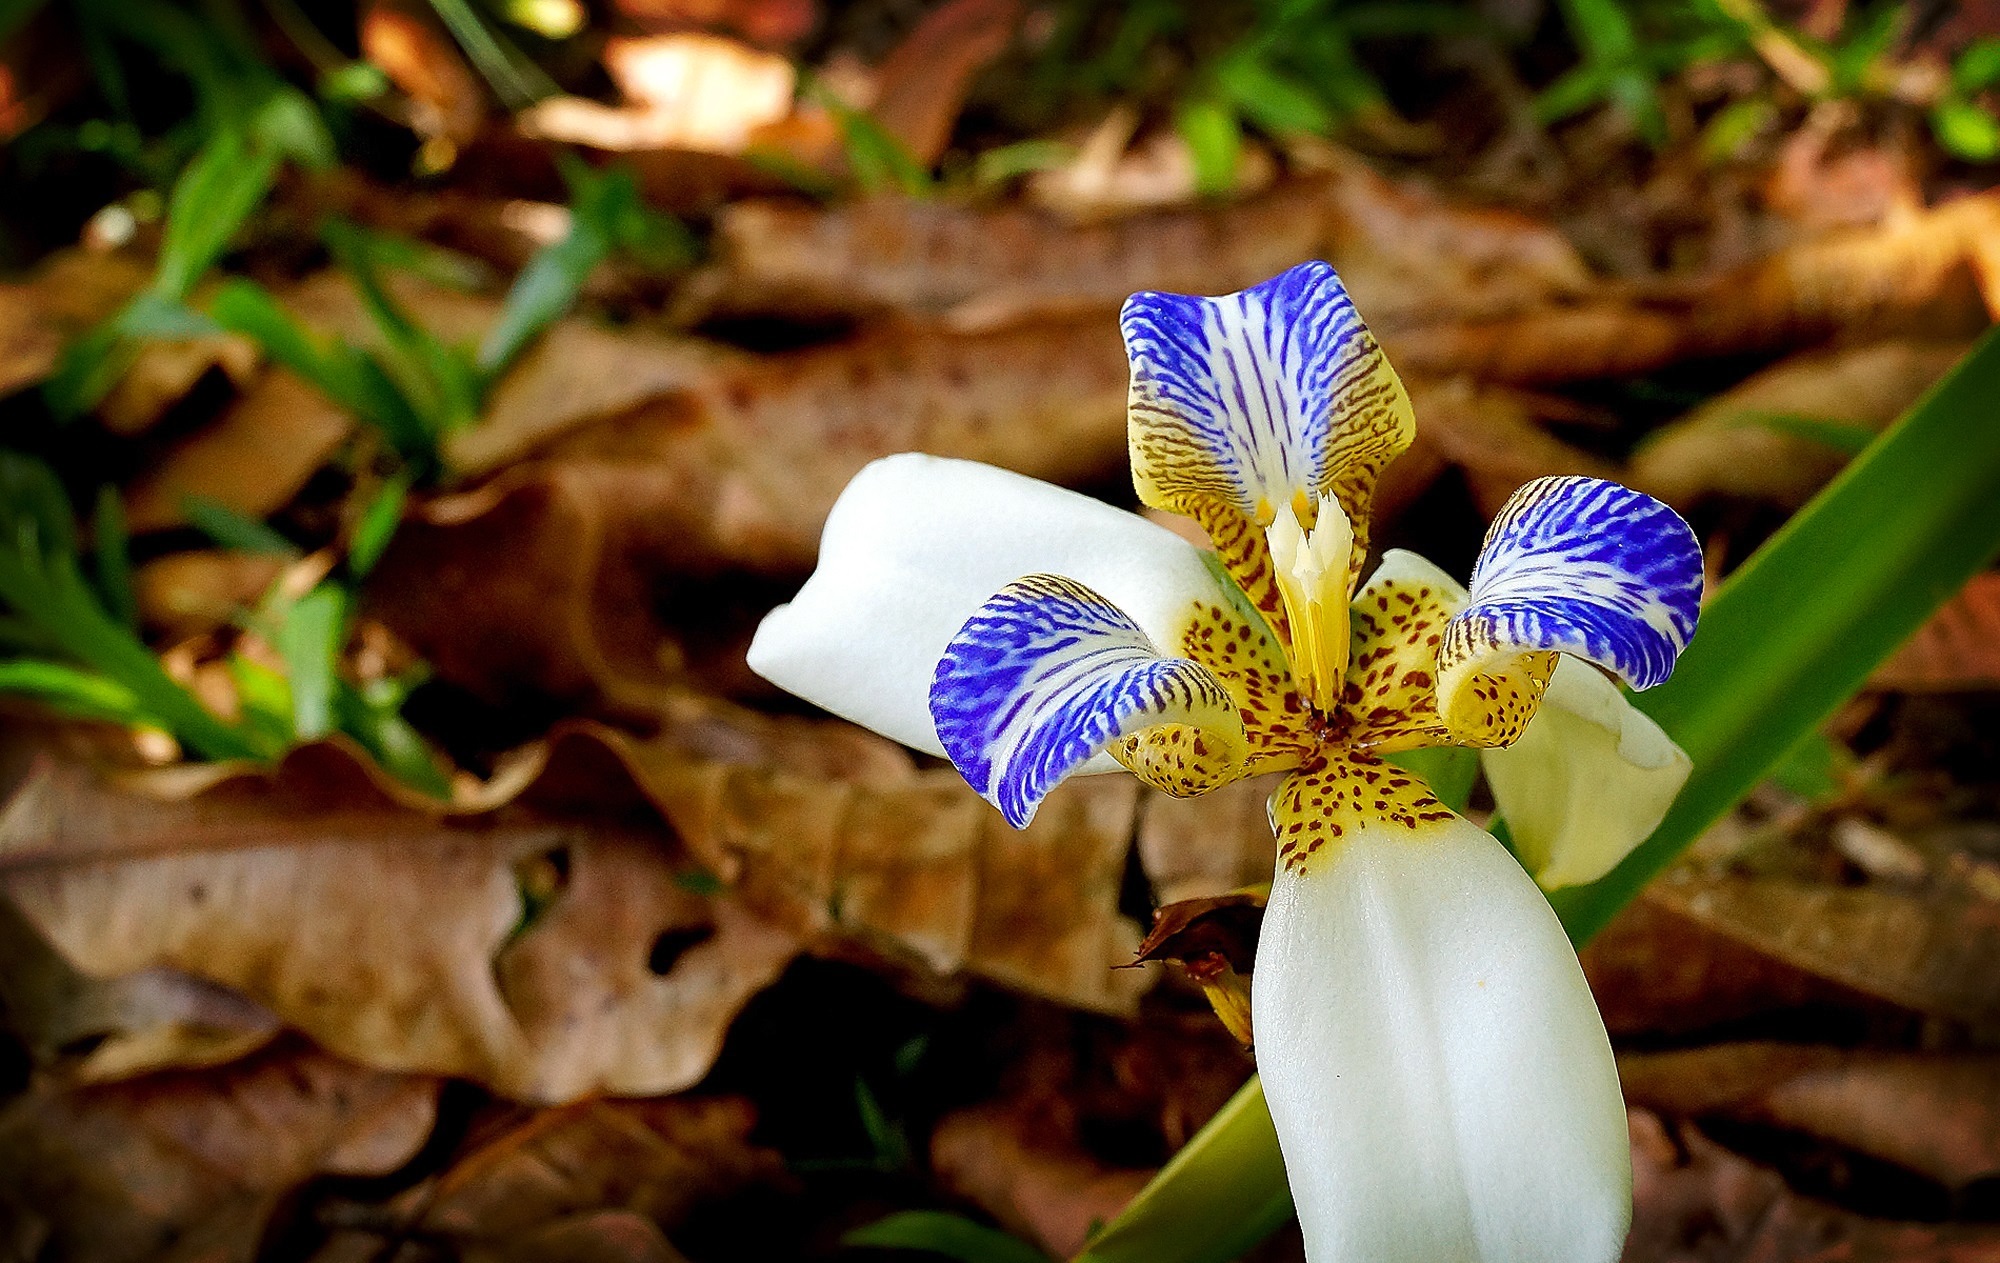
nature, plant, leaf, flower, autumn, botany, garden, flora, orchid, wildflower, eye, macro photography, flowering plant, exotic plant, land plant, iris family